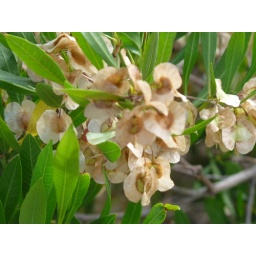
Flowers that are green with a brown petal around them.